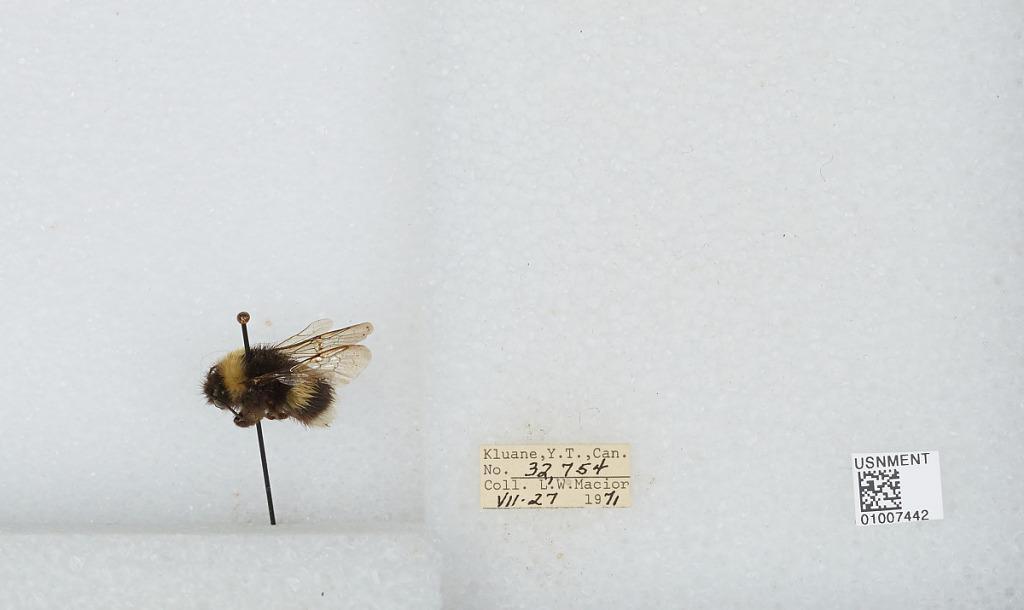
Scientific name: Bombus (Bombus) lucorum (Linnaeus)
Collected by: L. Macior
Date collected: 1971-7-27
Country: Canada
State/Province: Yukon Territory
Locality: Kluane
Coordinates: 60.75, -139.5